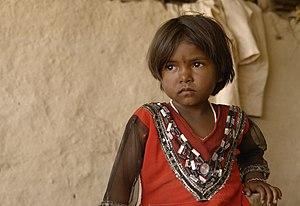
Jeune fille indienne d'une tribu ""adivasi"" (Bhil), district de Raisen, Madhya Pradesh, Inde. Magyar: Kislány a bhil törzsből (Madhja Prades, India). Italiano: Giovane ragazza adivasi della tribù Bhil, Distretto di Raisen, India. 한국어: 인도 마디아프라데시 주 레이즌 지구 아디바시 부족 (빌족)의 어린 소녀.